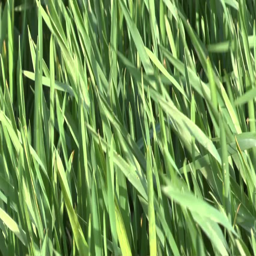
green grass swaying in the wind